Chelengk

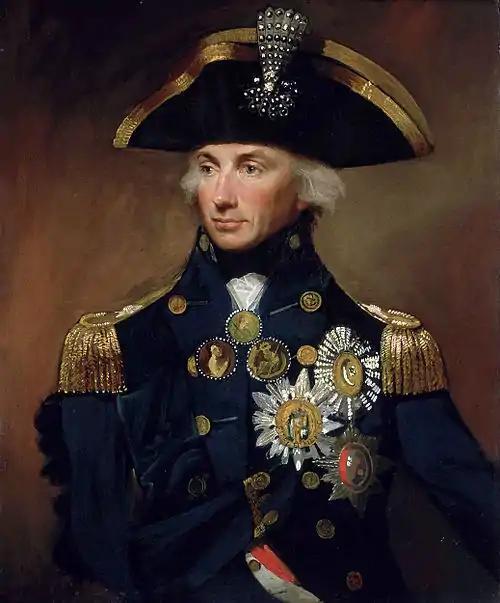
Nelson, by Lemuel Francis Abbott, with a chelengk in his hat. Abbott seems to have painted this portrait without seeing Nelson's chelengk.

A specially-made chelengk was awarded to Horatio Nelson by Sultan Selim III in honour of the Battle of the Nile in 1798. This was the first time that a chelengk was conferred on a non-Ottoman. The usual seven rays were augmented to thirteen, as described in a contemporary letter: